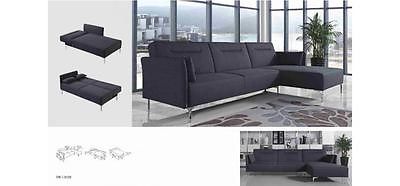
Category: sofa